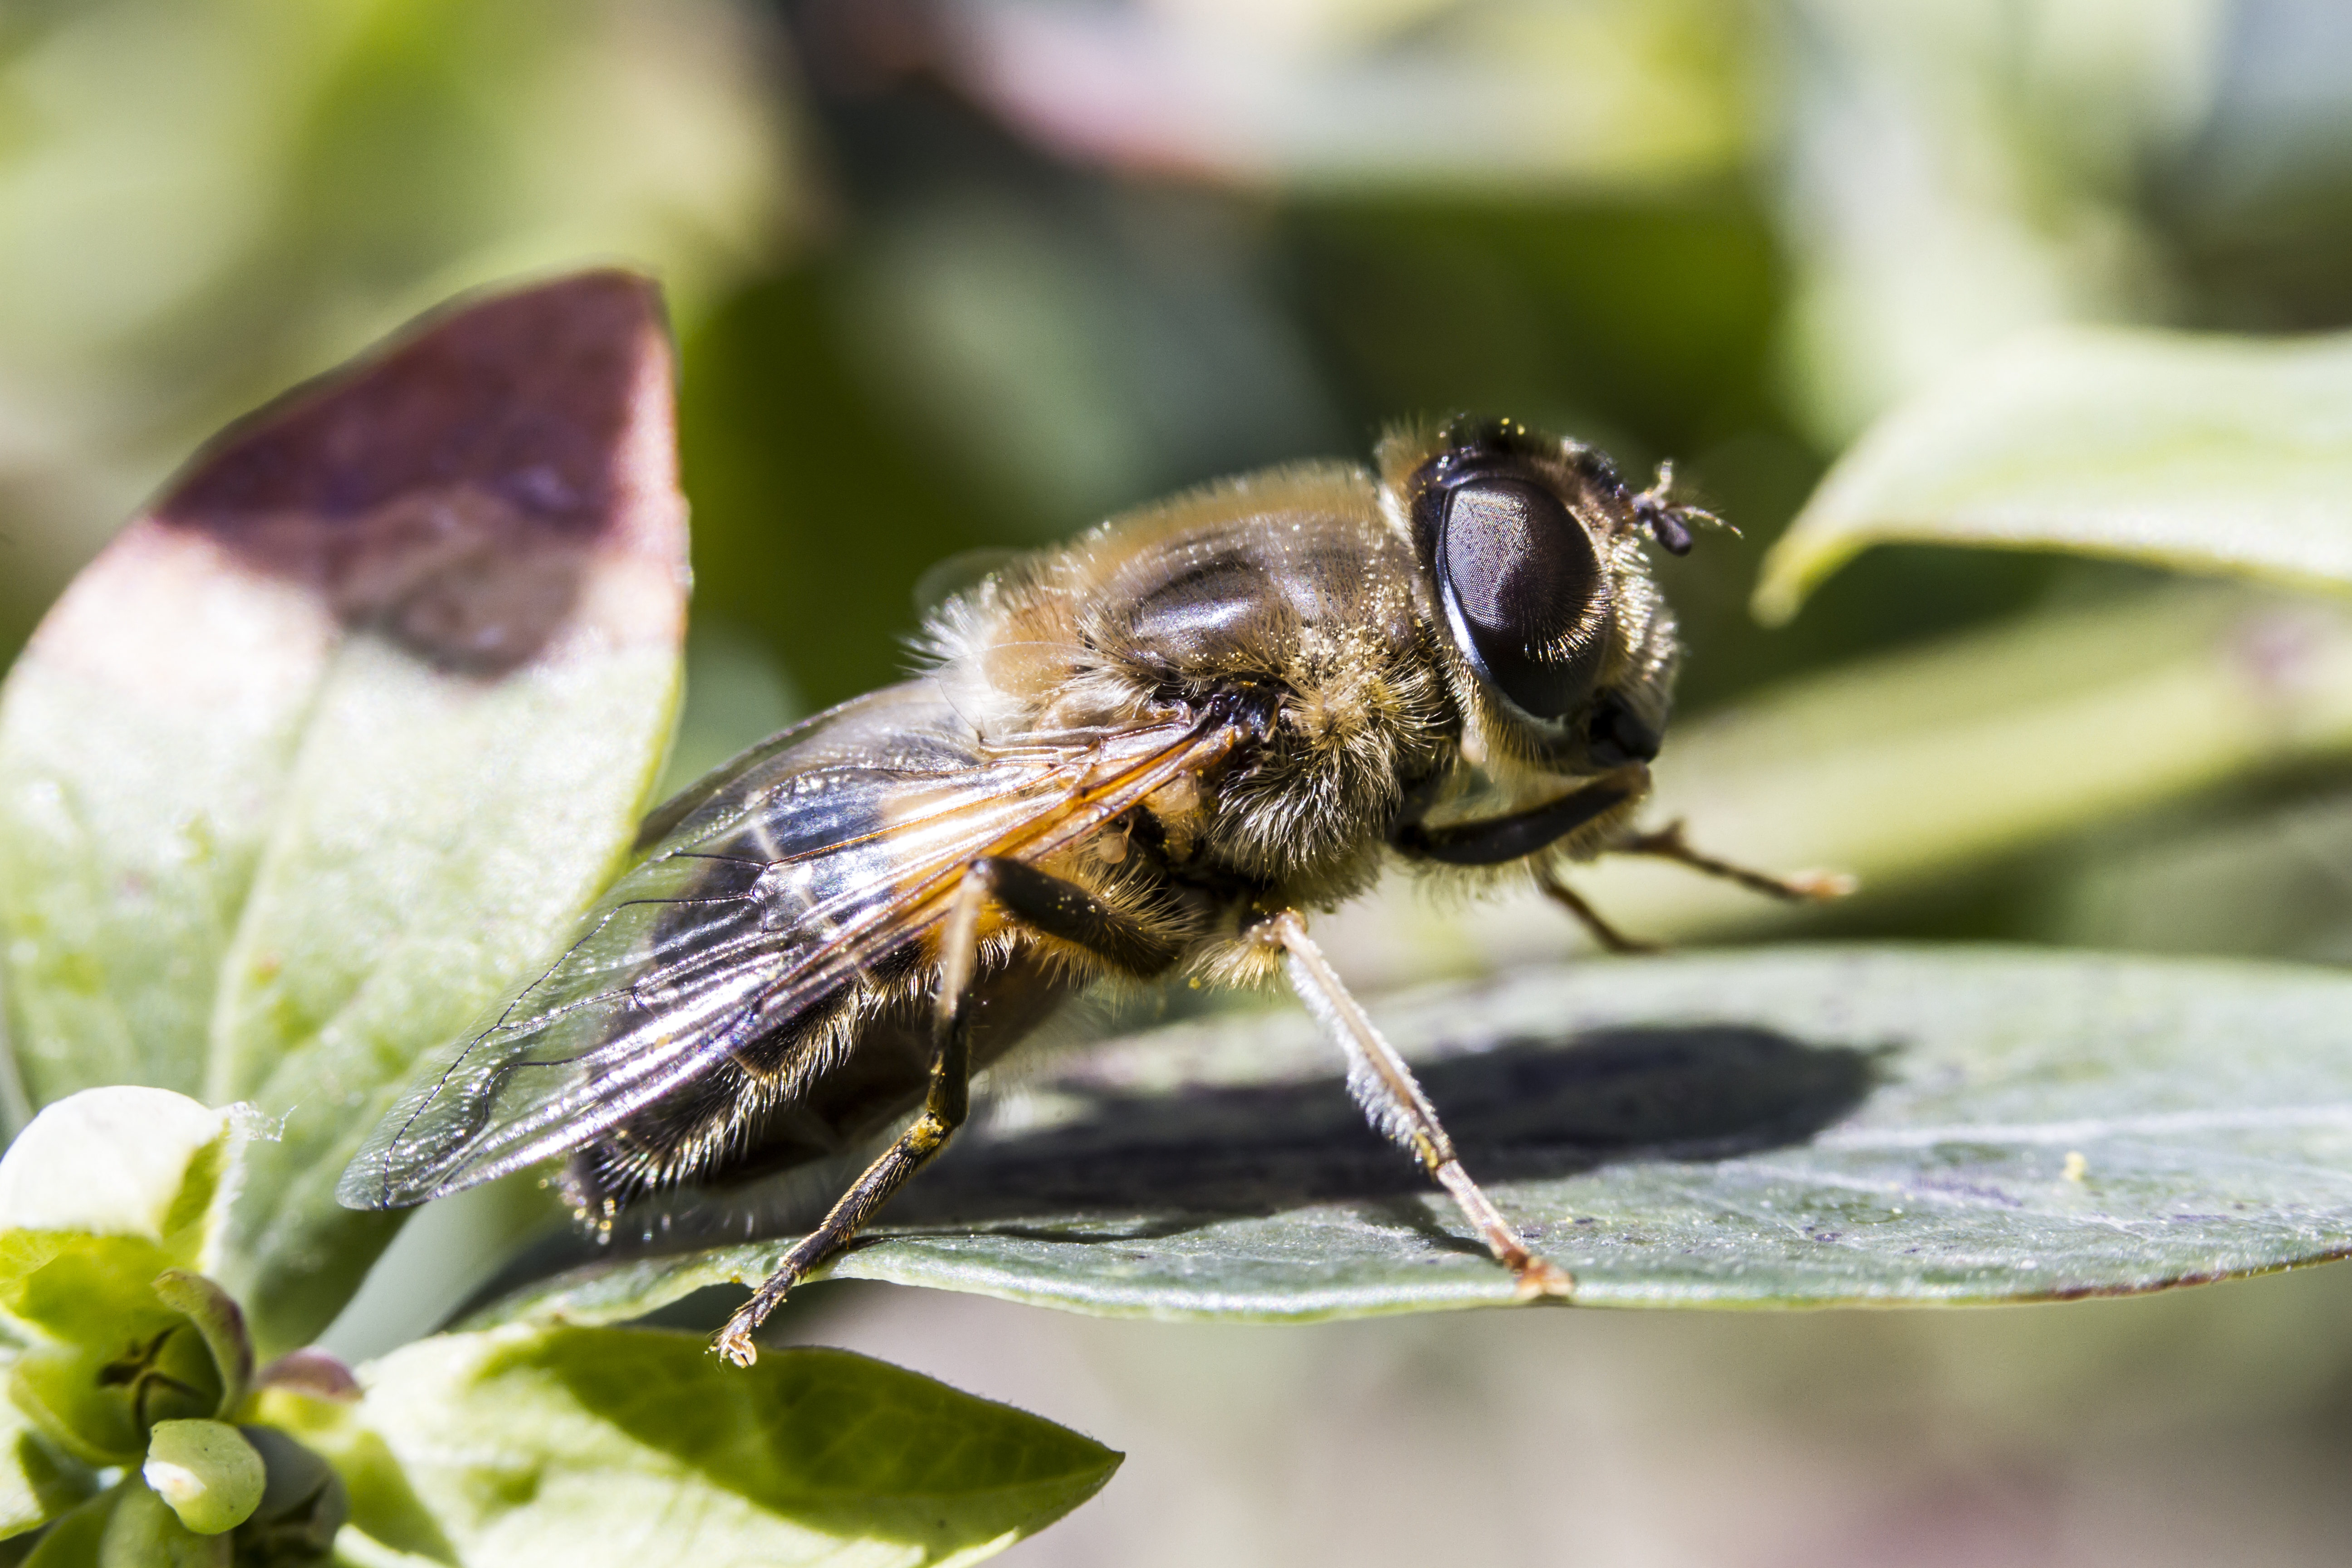
nature, photography, flower, fly, wildlife, insect, flora, fauna, invertebrate, close up, uk, bee, pest, nectar, peterborough, macro photography, arthropod, honey bee, membrane winged insect